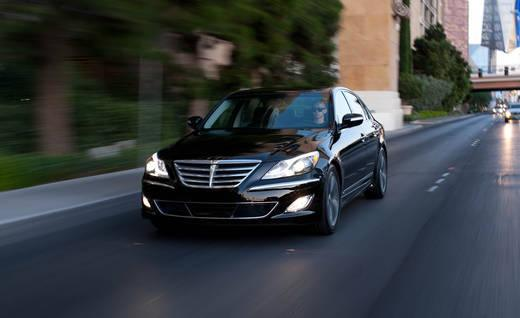
Car model: 2012 Hyundai Genesis Sedan